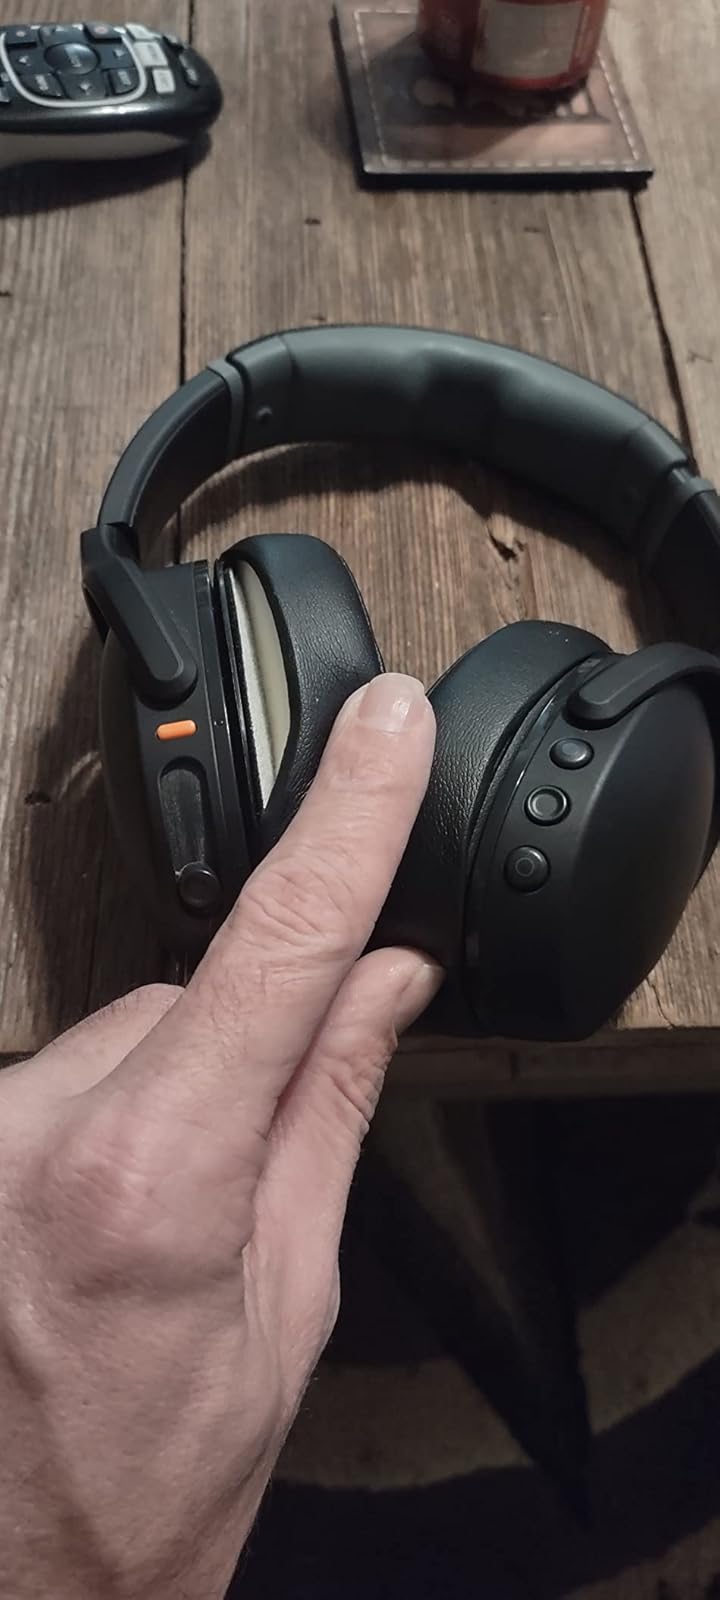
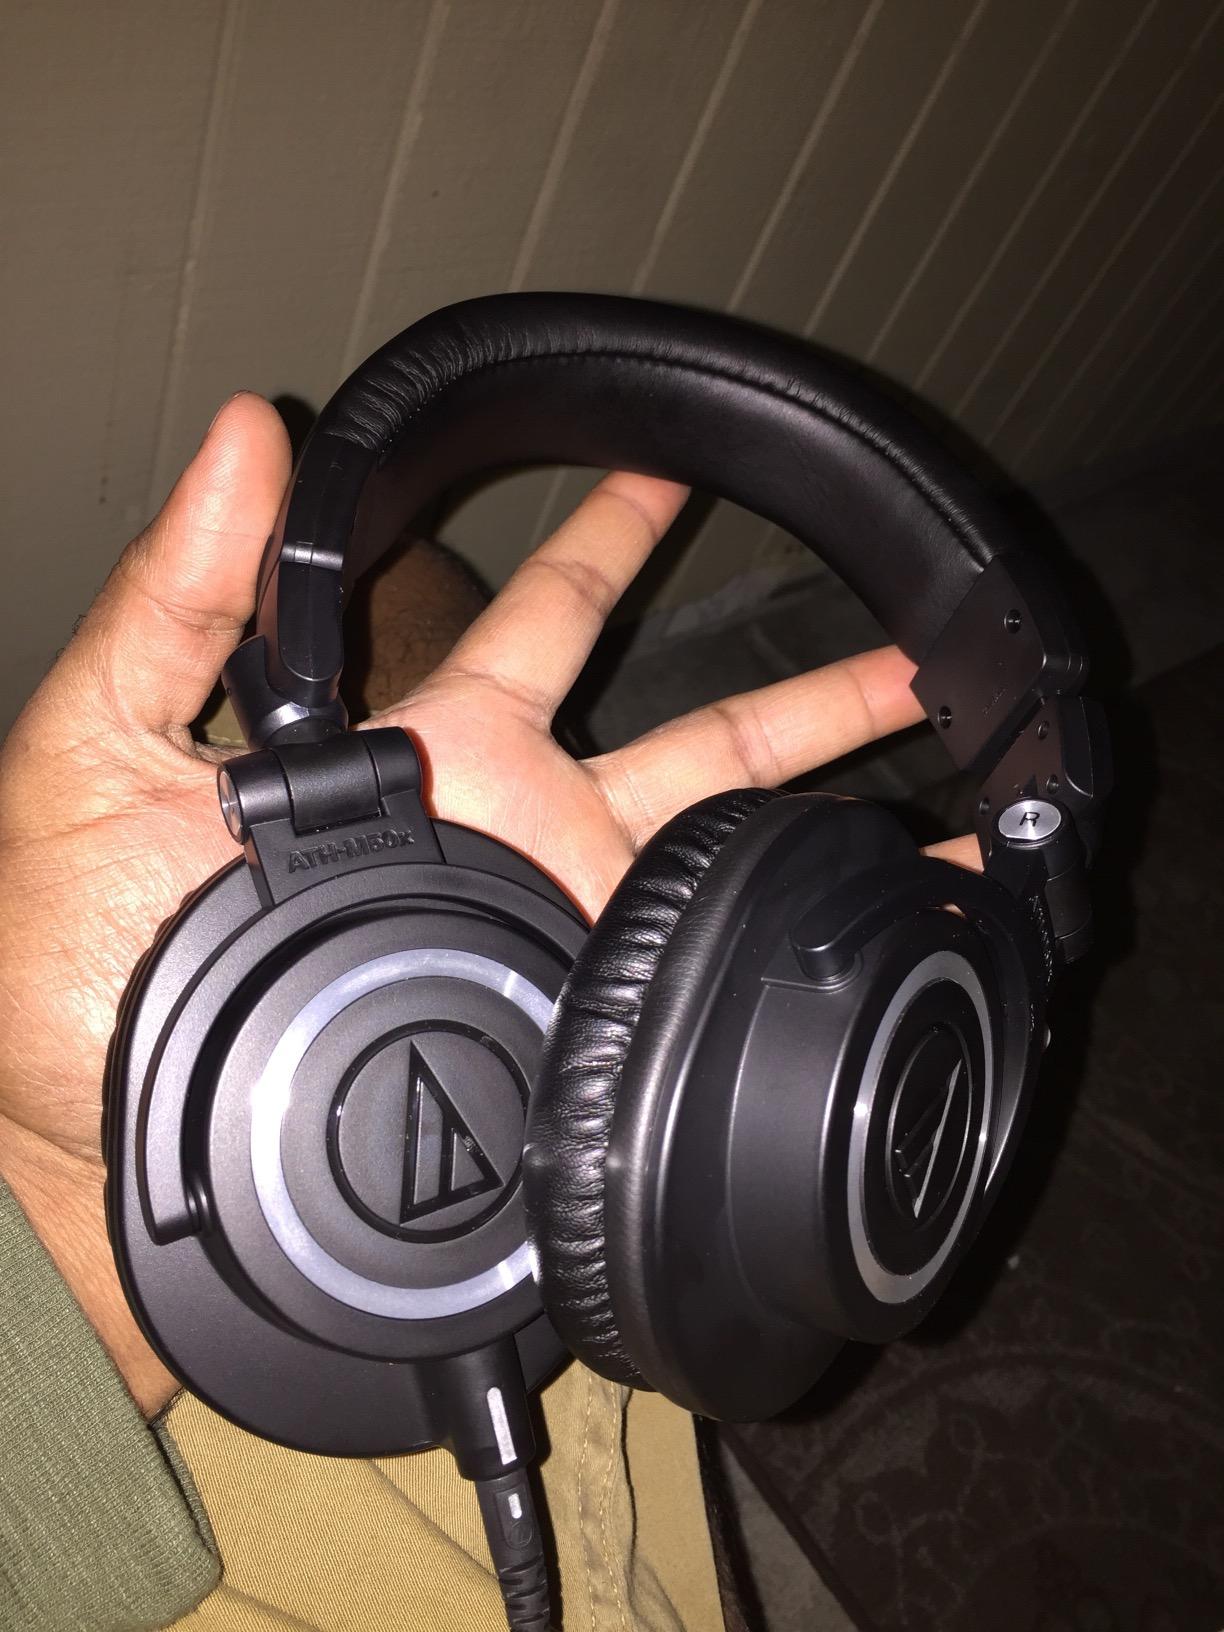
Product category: headphones
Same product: no